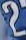
Number: 2